Jordan Kovacs

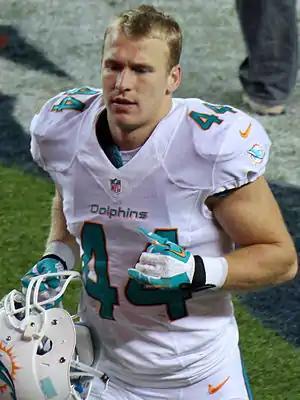
Kovacs with the Miami Dolphins in 2014

Jordan David Kovacs (born June 12, 1990) is an American professional football coach and former player who is the secondary/safeties coach for the Cincinnati Bengals of the National Football League (NFL). He played in the NFL as a safety for the Miami Dolphins. Kovacs played college football for the Michigan Wolverines.